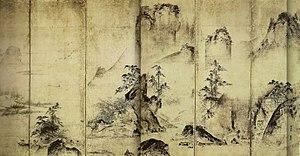
Paysage des quatre saisons (paravent 1 - de deux paravents jumeaux) (152x310 centimètres) est une encre sur papier peinte par le peintre japonais du XVe siècle, Tenshō Shūbun. Collection Maeda, Ikutokukai, Tokyo.
Tenshō Shūbun, nom de pinceau : Ekkei, est un moine-peintre japonais du XVᵉ siècle. Ses dates de naissance et de décès ainsi que ses origines sont incertaines, mais on sait que sa période d'activité se situe à Kyoto dans le deuxième quart du XVᵉ siècle.